Rinku Ghosh

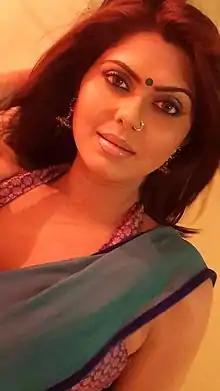

Rinku Ghosh is an Indian television and film actress. She is known for her work in the T.V. serial " Durgesh Nandini "(2007) and films such as " Daroga Babu I Love You " (2004), " Bidai " (2008) and " Balidaan " (2009). She has primarily performed in Hindi and Bhojpuri films. In 2010, "The Hindu" stated that Ghosh (along with Antara Biswas) was the most sought after actress in the Bhojpuri film industry.